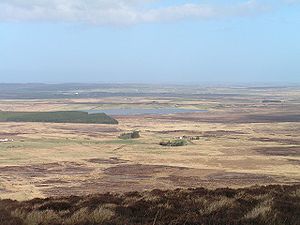
Caithness
Landskab i Caithness
Caithness er et område på det skotske fastlands nordøstlige spids. Arealet er på 1.844 km².